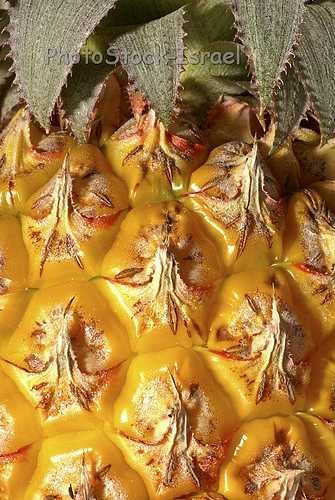
Label: Pineapple